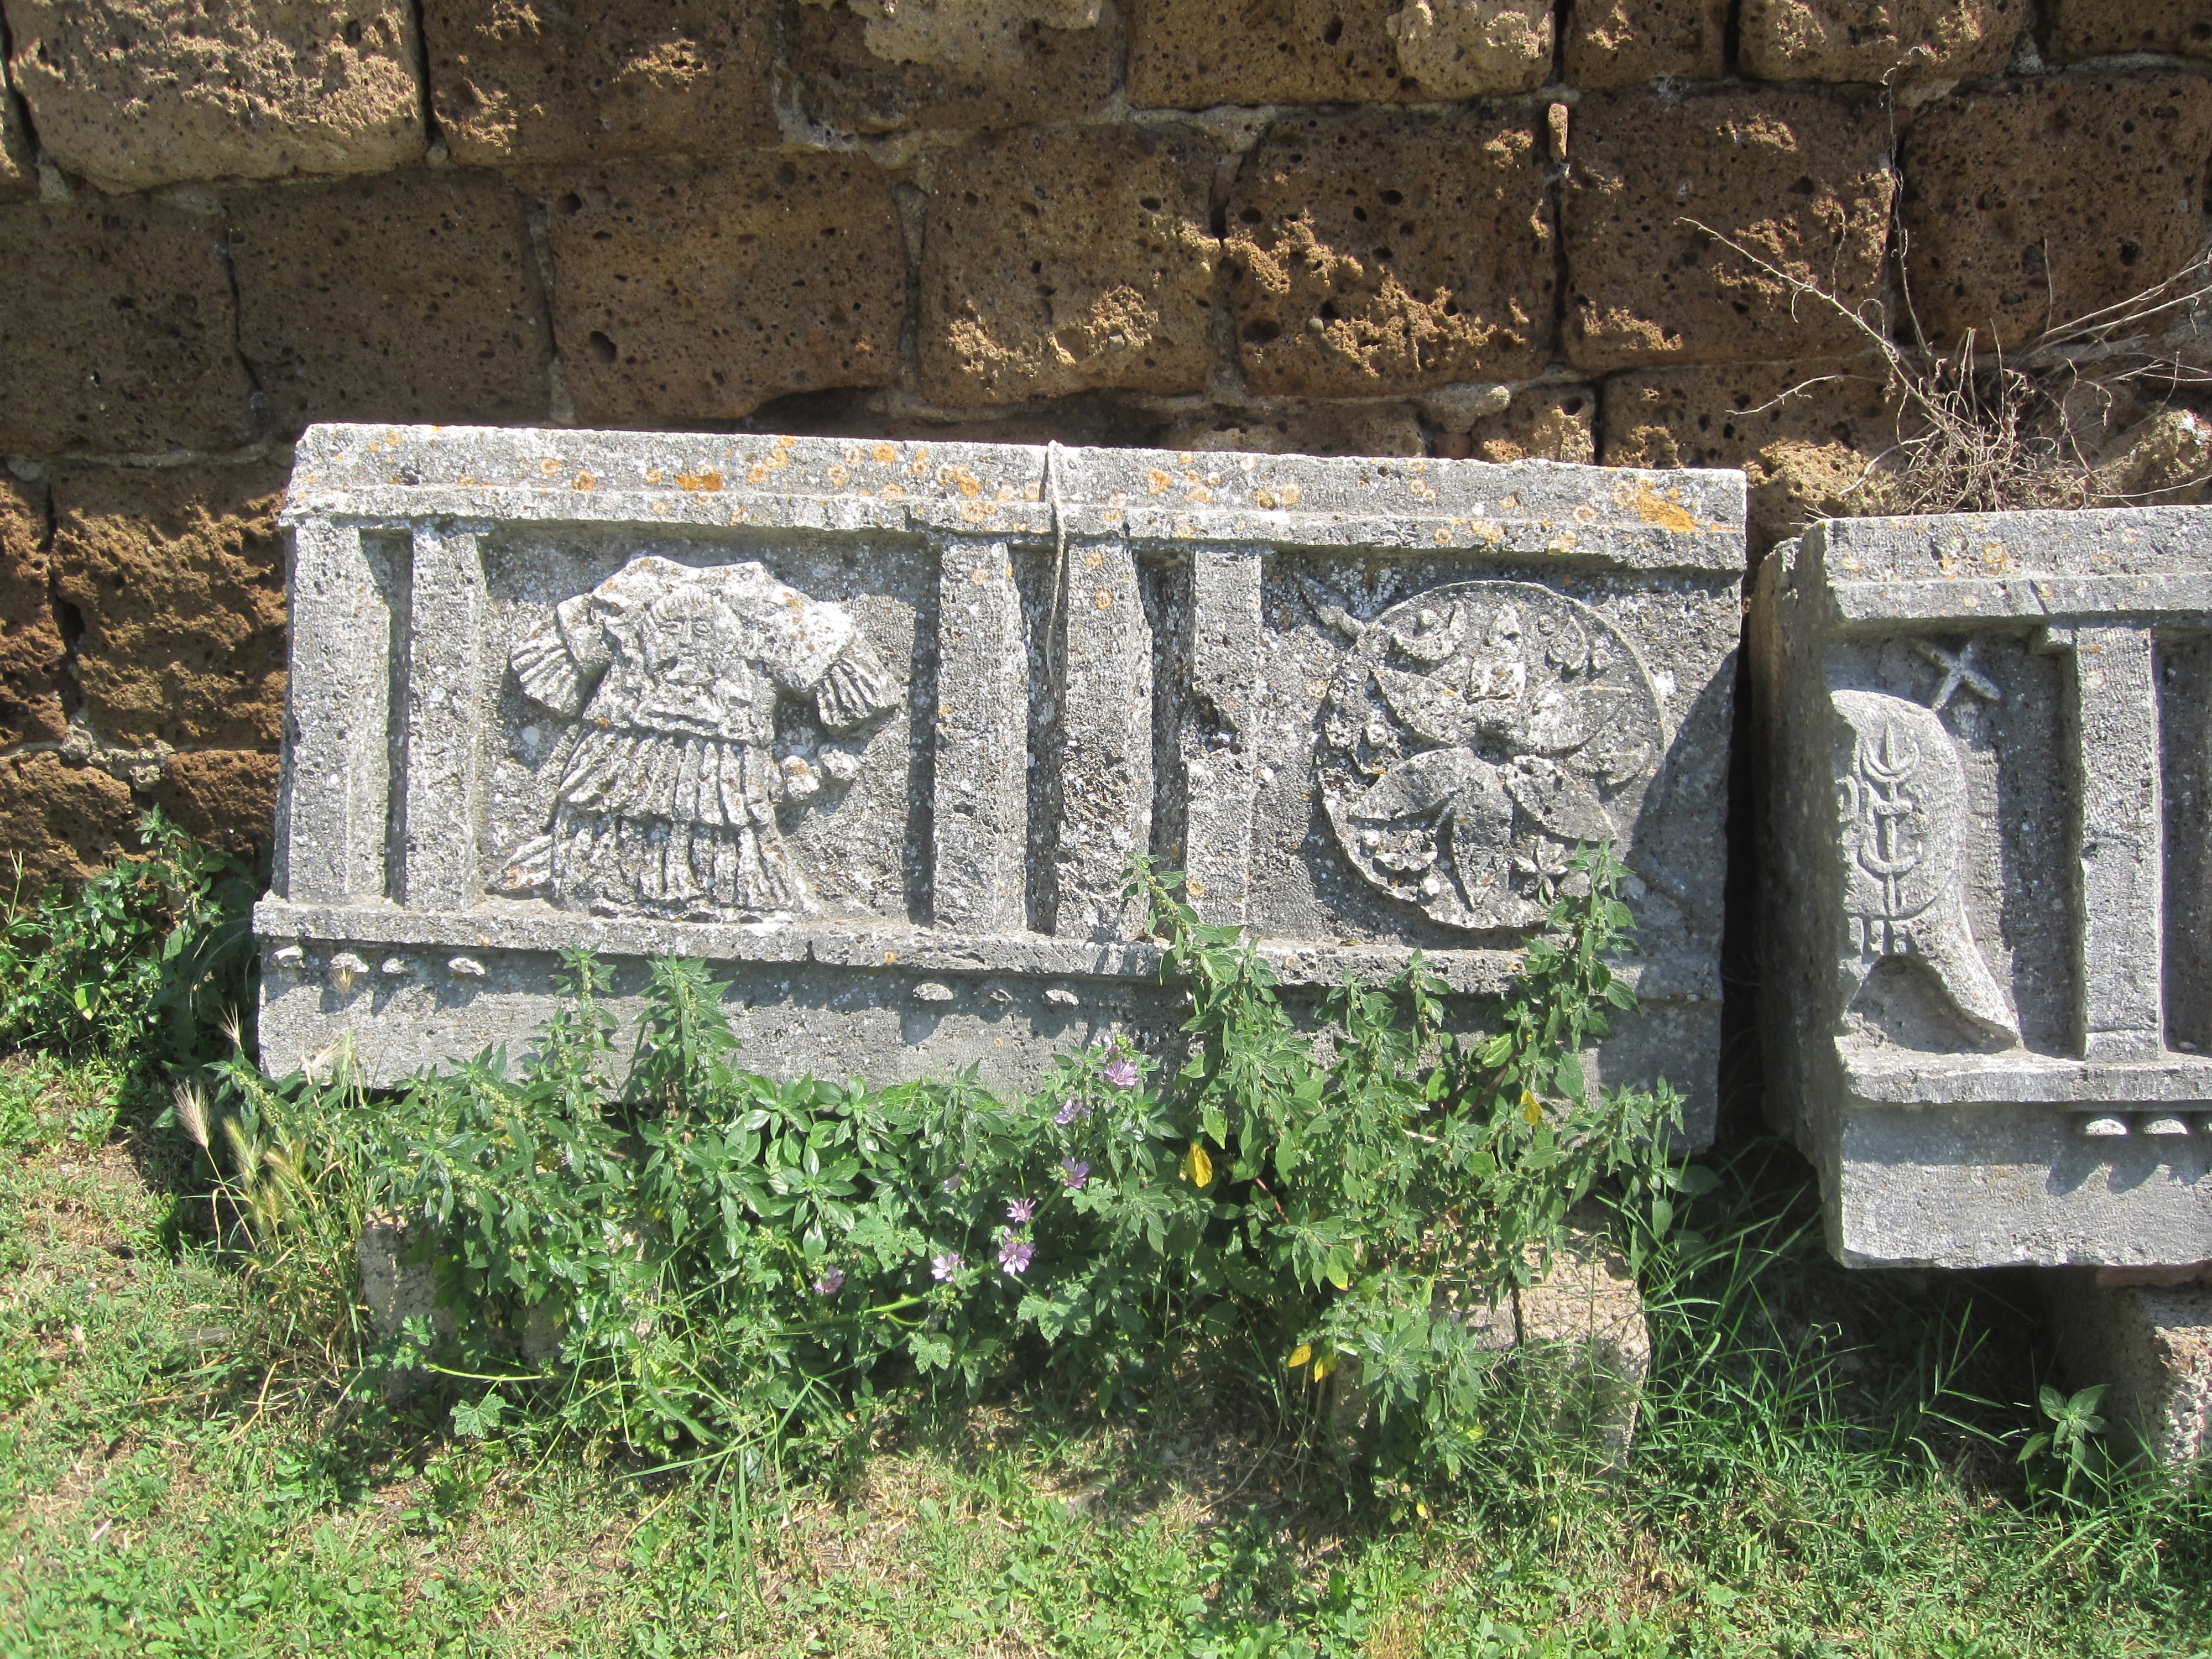
monument, italy, cemetery, grave, stones, headstone, culture, history, masonry, ancient history